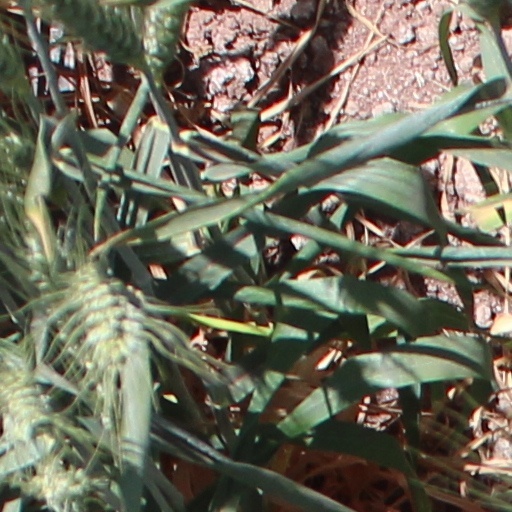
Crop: wheat